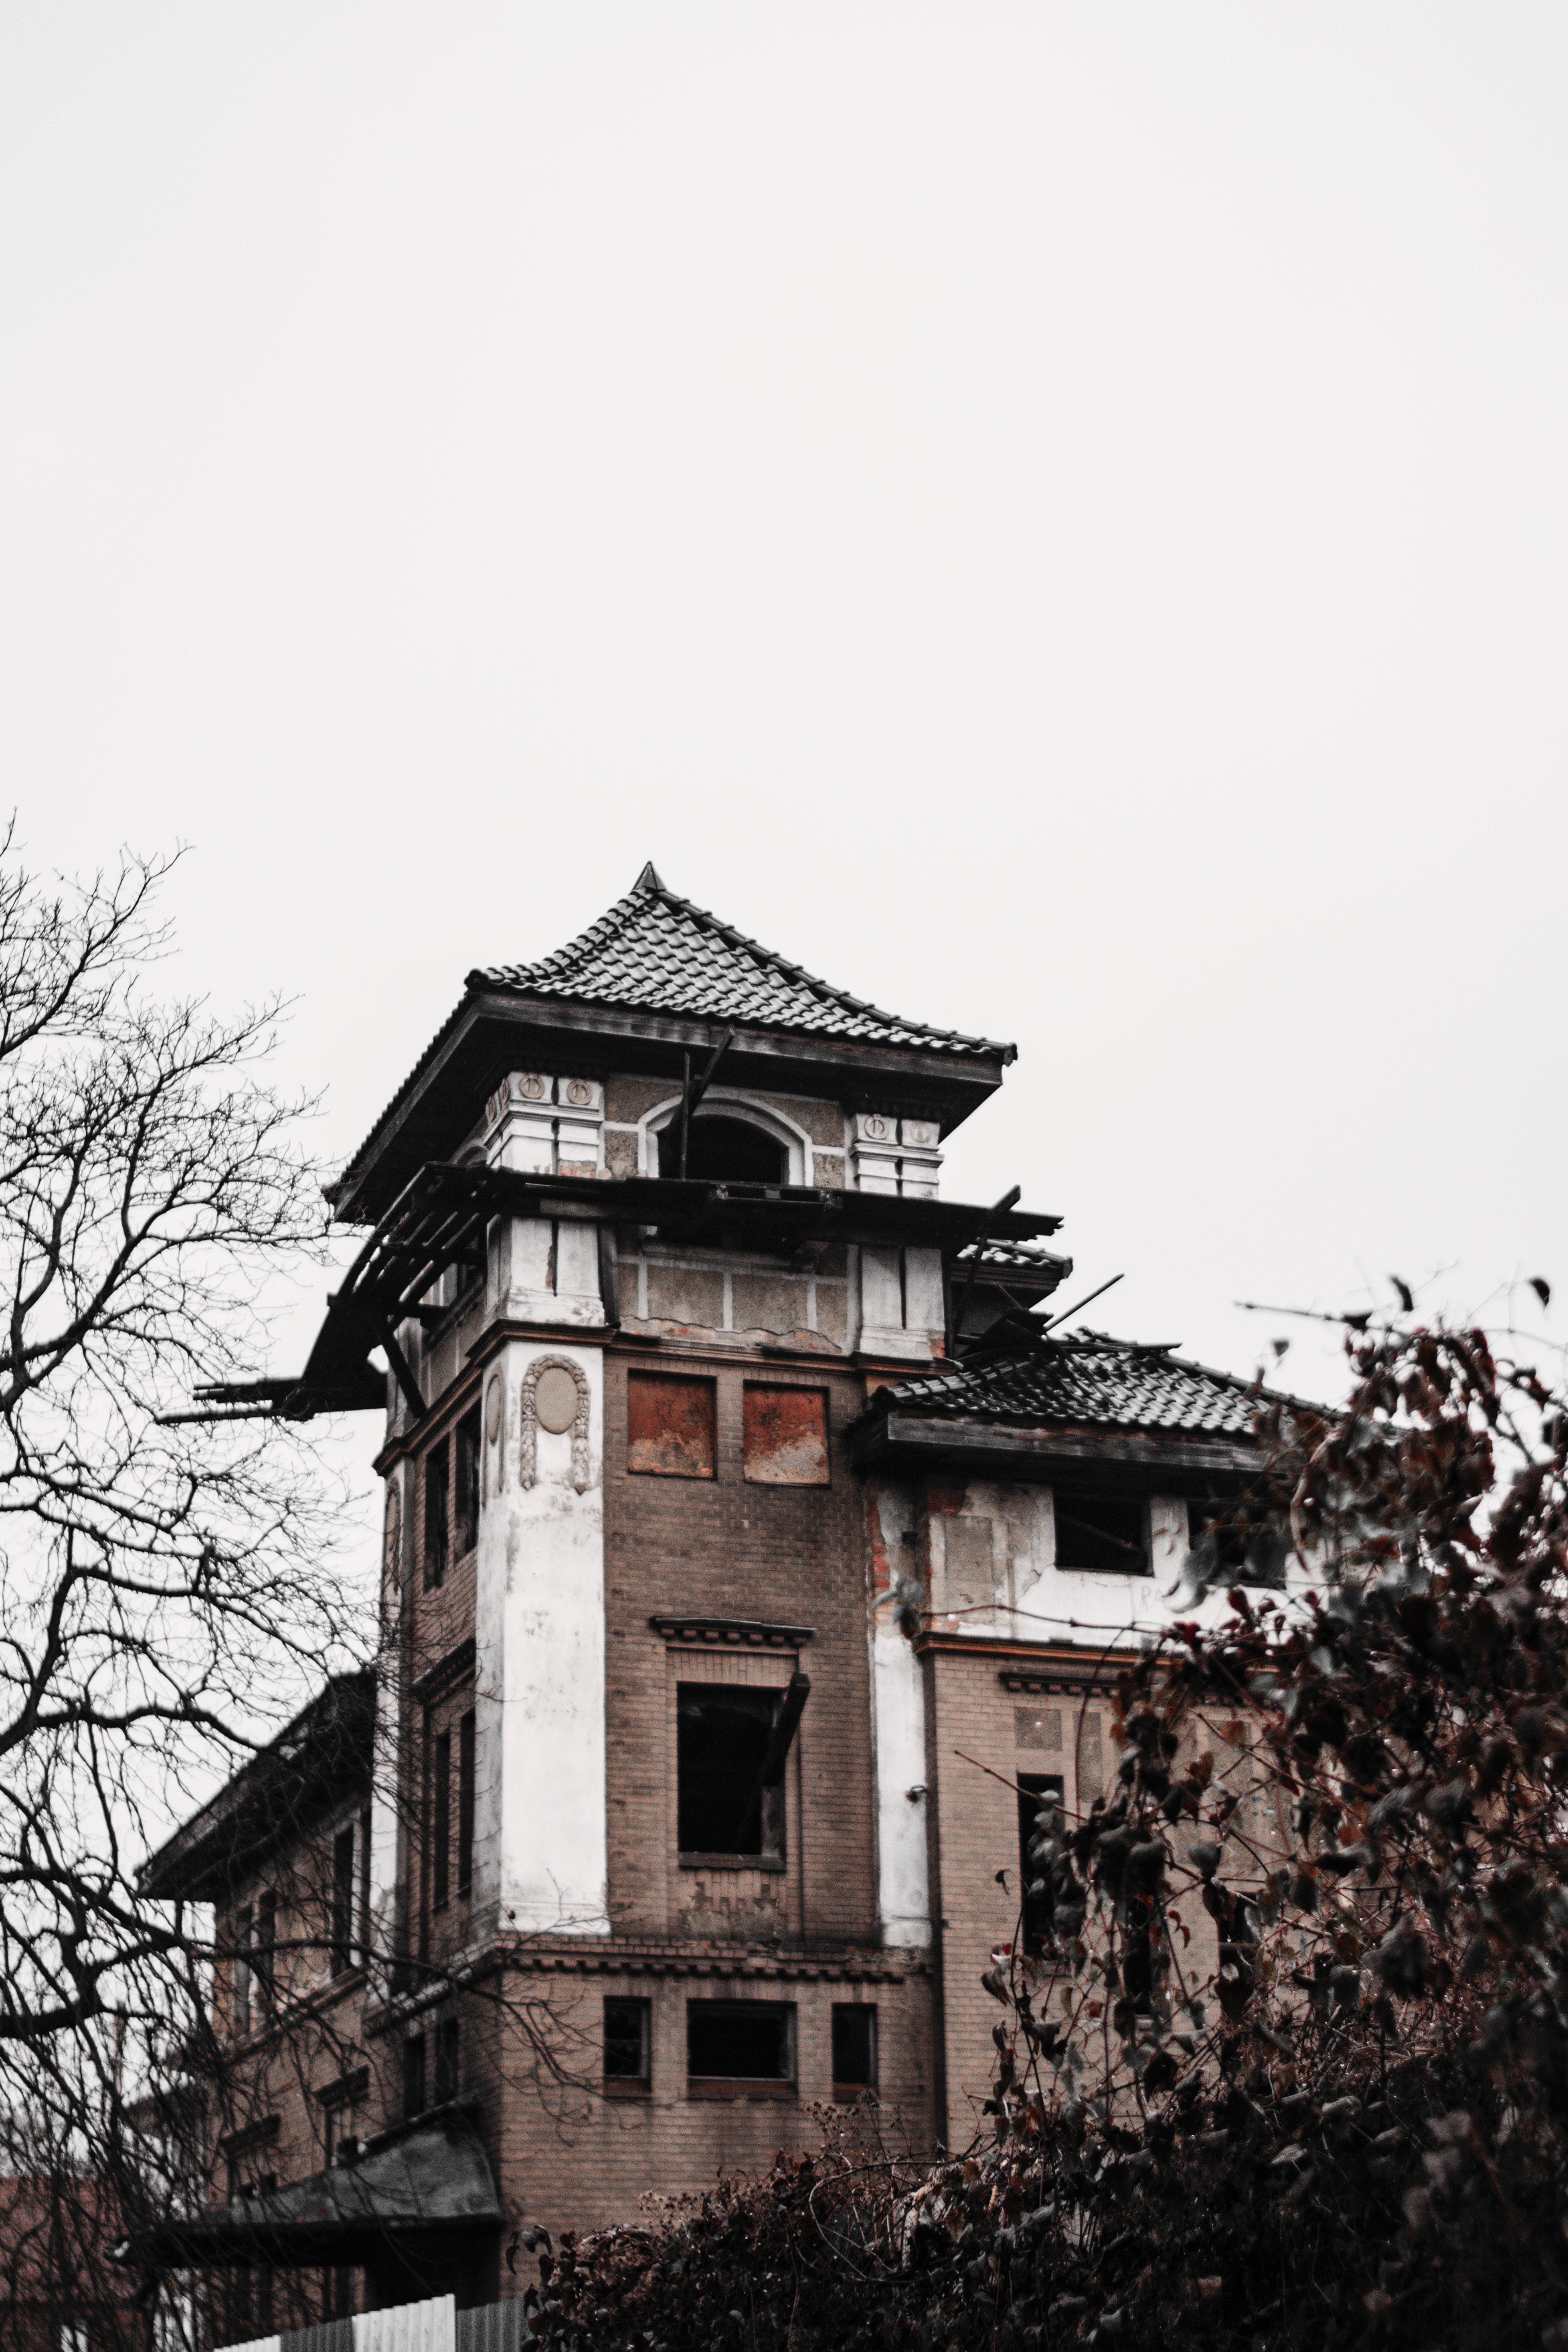
architecture, black and white, sky, house, tree, wall, monochrome photography, monochrome, building, stock photography, photography, roof, plant, branch, city, home, facade, winter, mansion, history, style, tourism